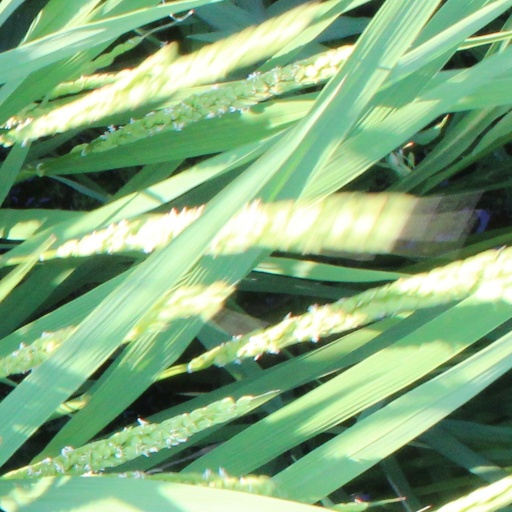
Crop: rice